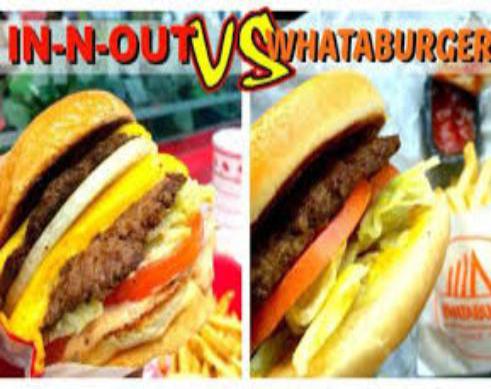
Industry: Clothes